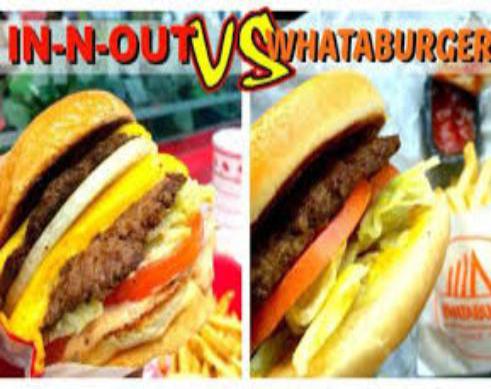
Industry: Clothes